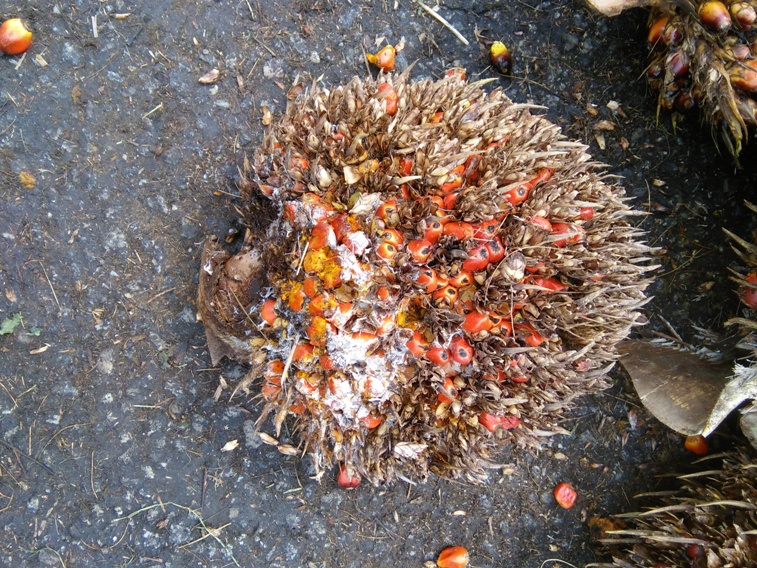
Ripeness: Overripe